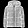
Label: Coat